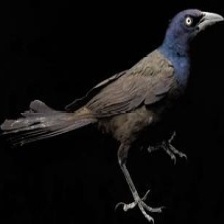
Species: COMMON GRACKLE
Scientific name: QUISCALUS QUISCULA